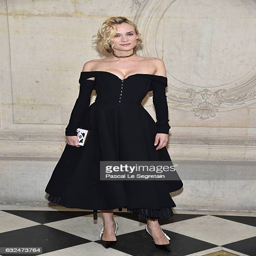
actor attends the show as part